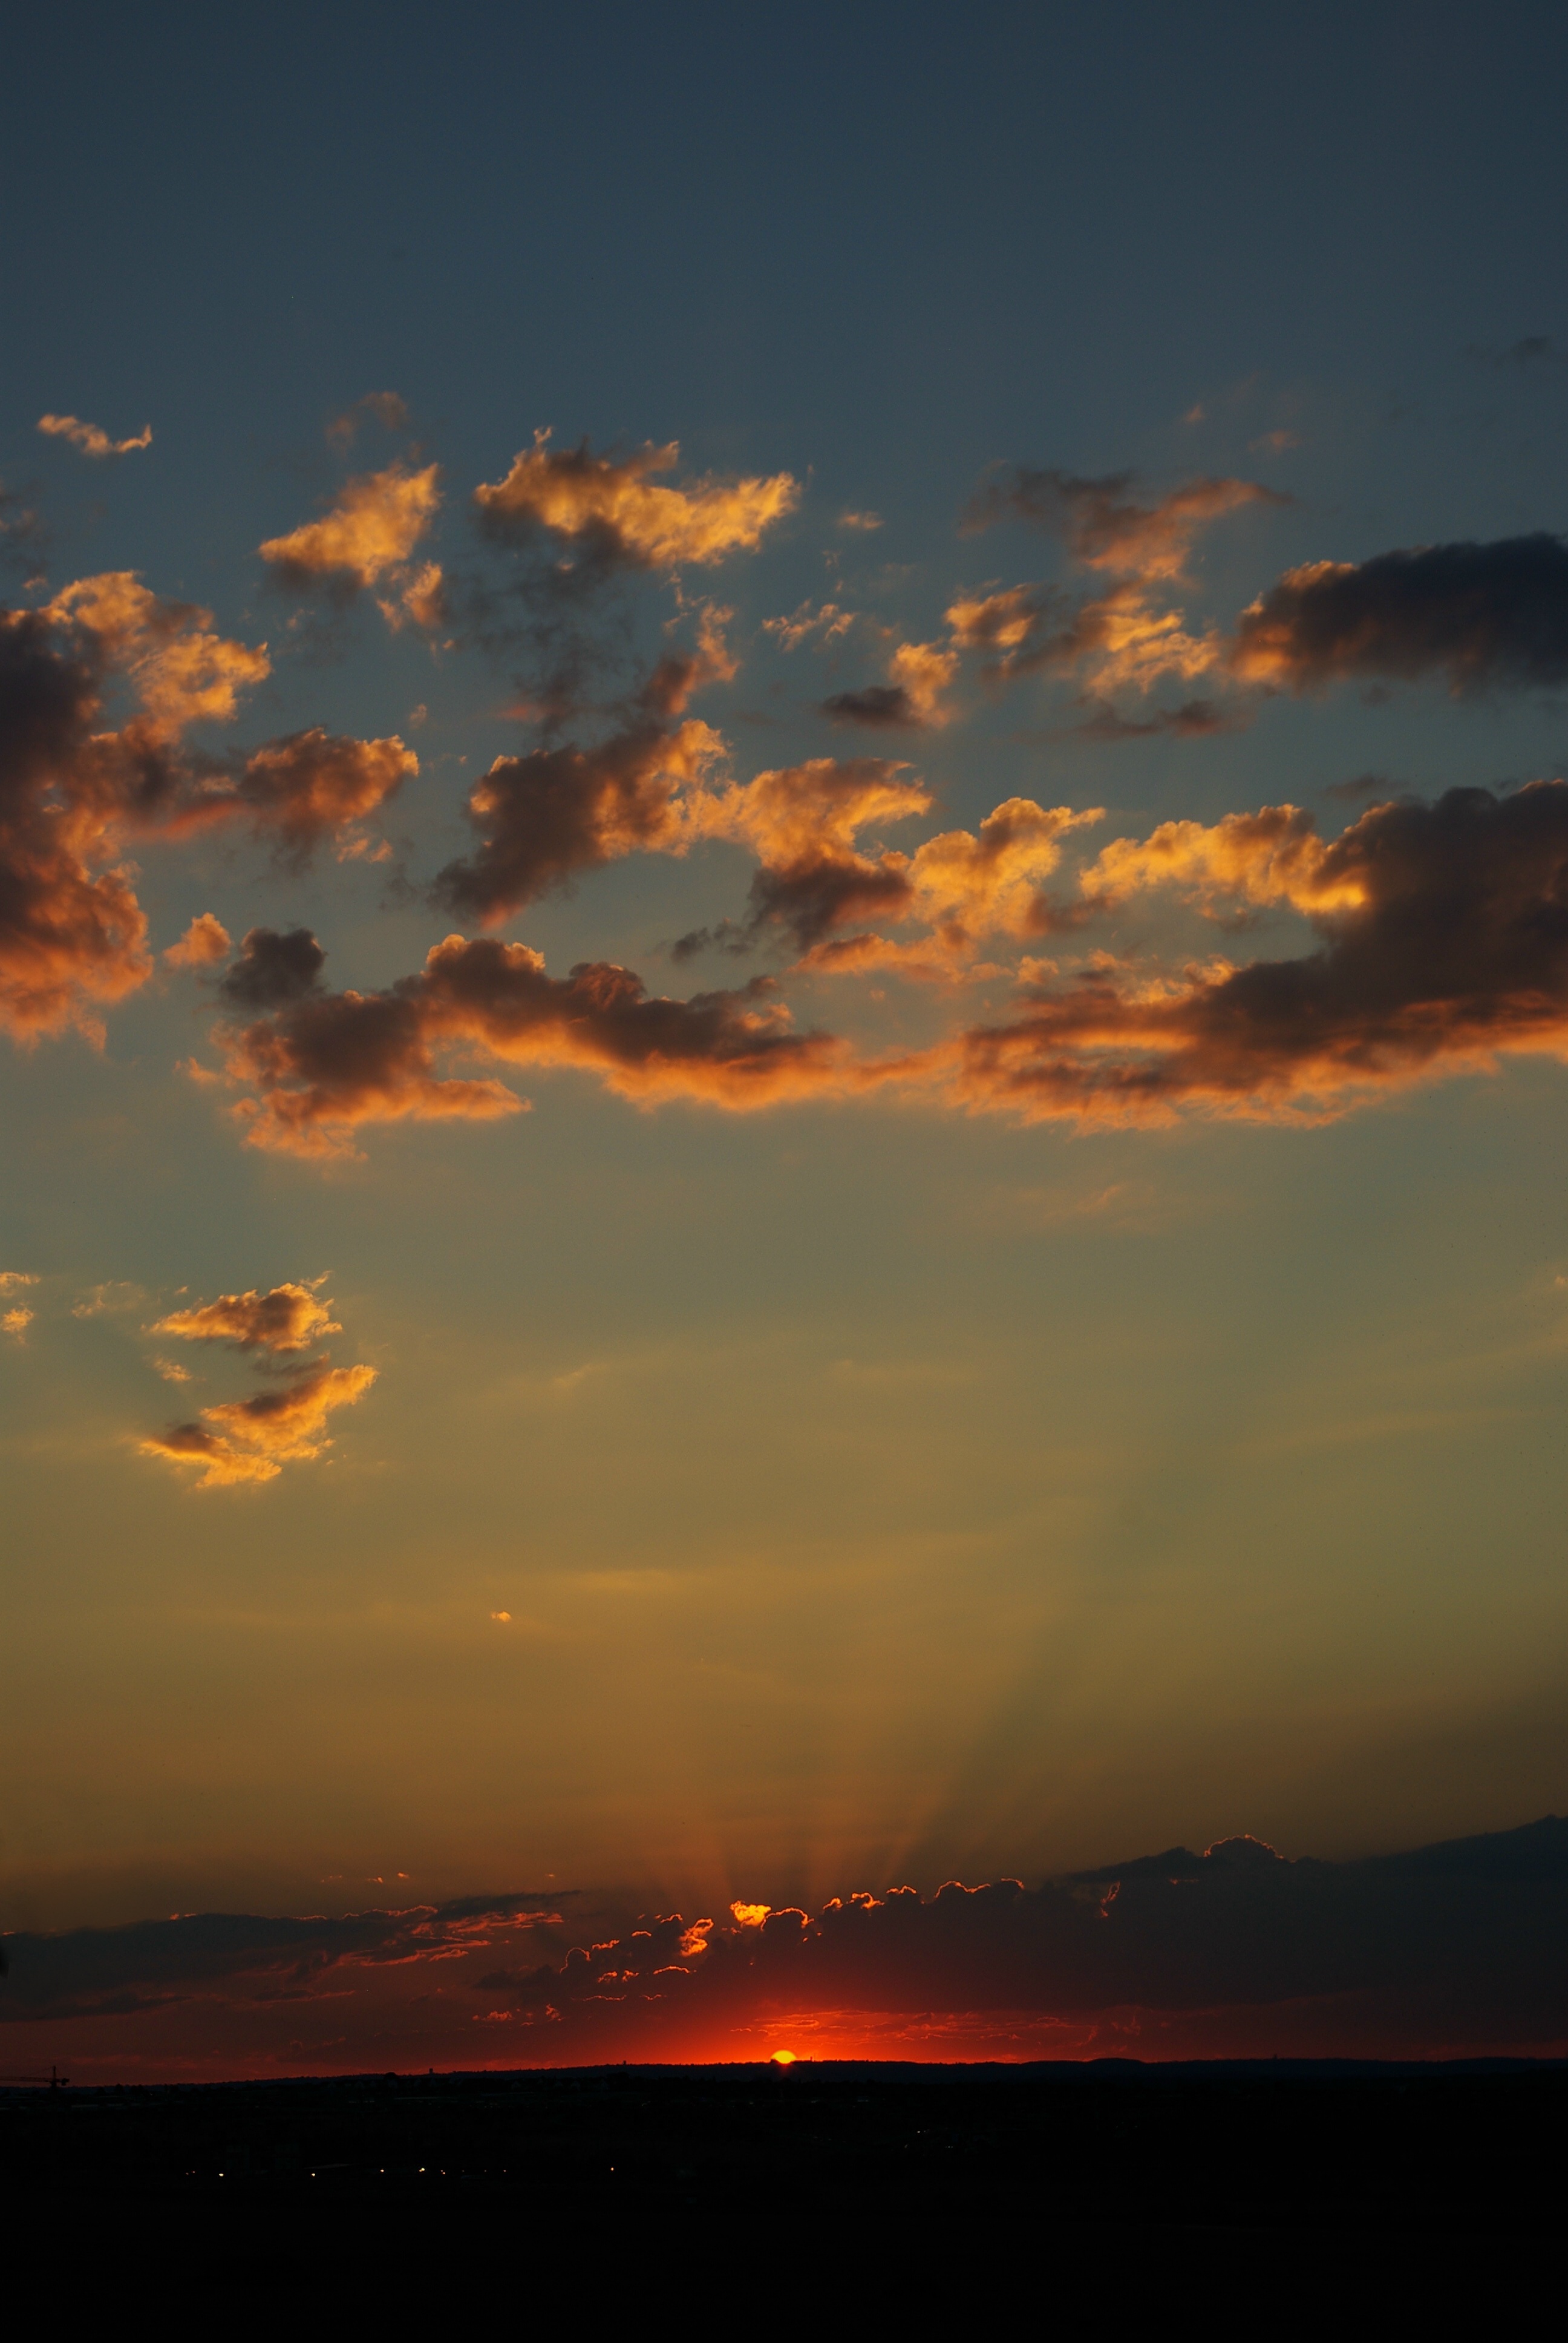
sea, horizon, cloud, sky, sun, sunrise, sunset, sunlight, morning, dawn, atmosphere, dusk, evening, orange, clouds, fiery, south africa, sky clouds, afterglow, gauteng, meteorological phenomenon, red sky at morning